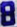
Number: 8